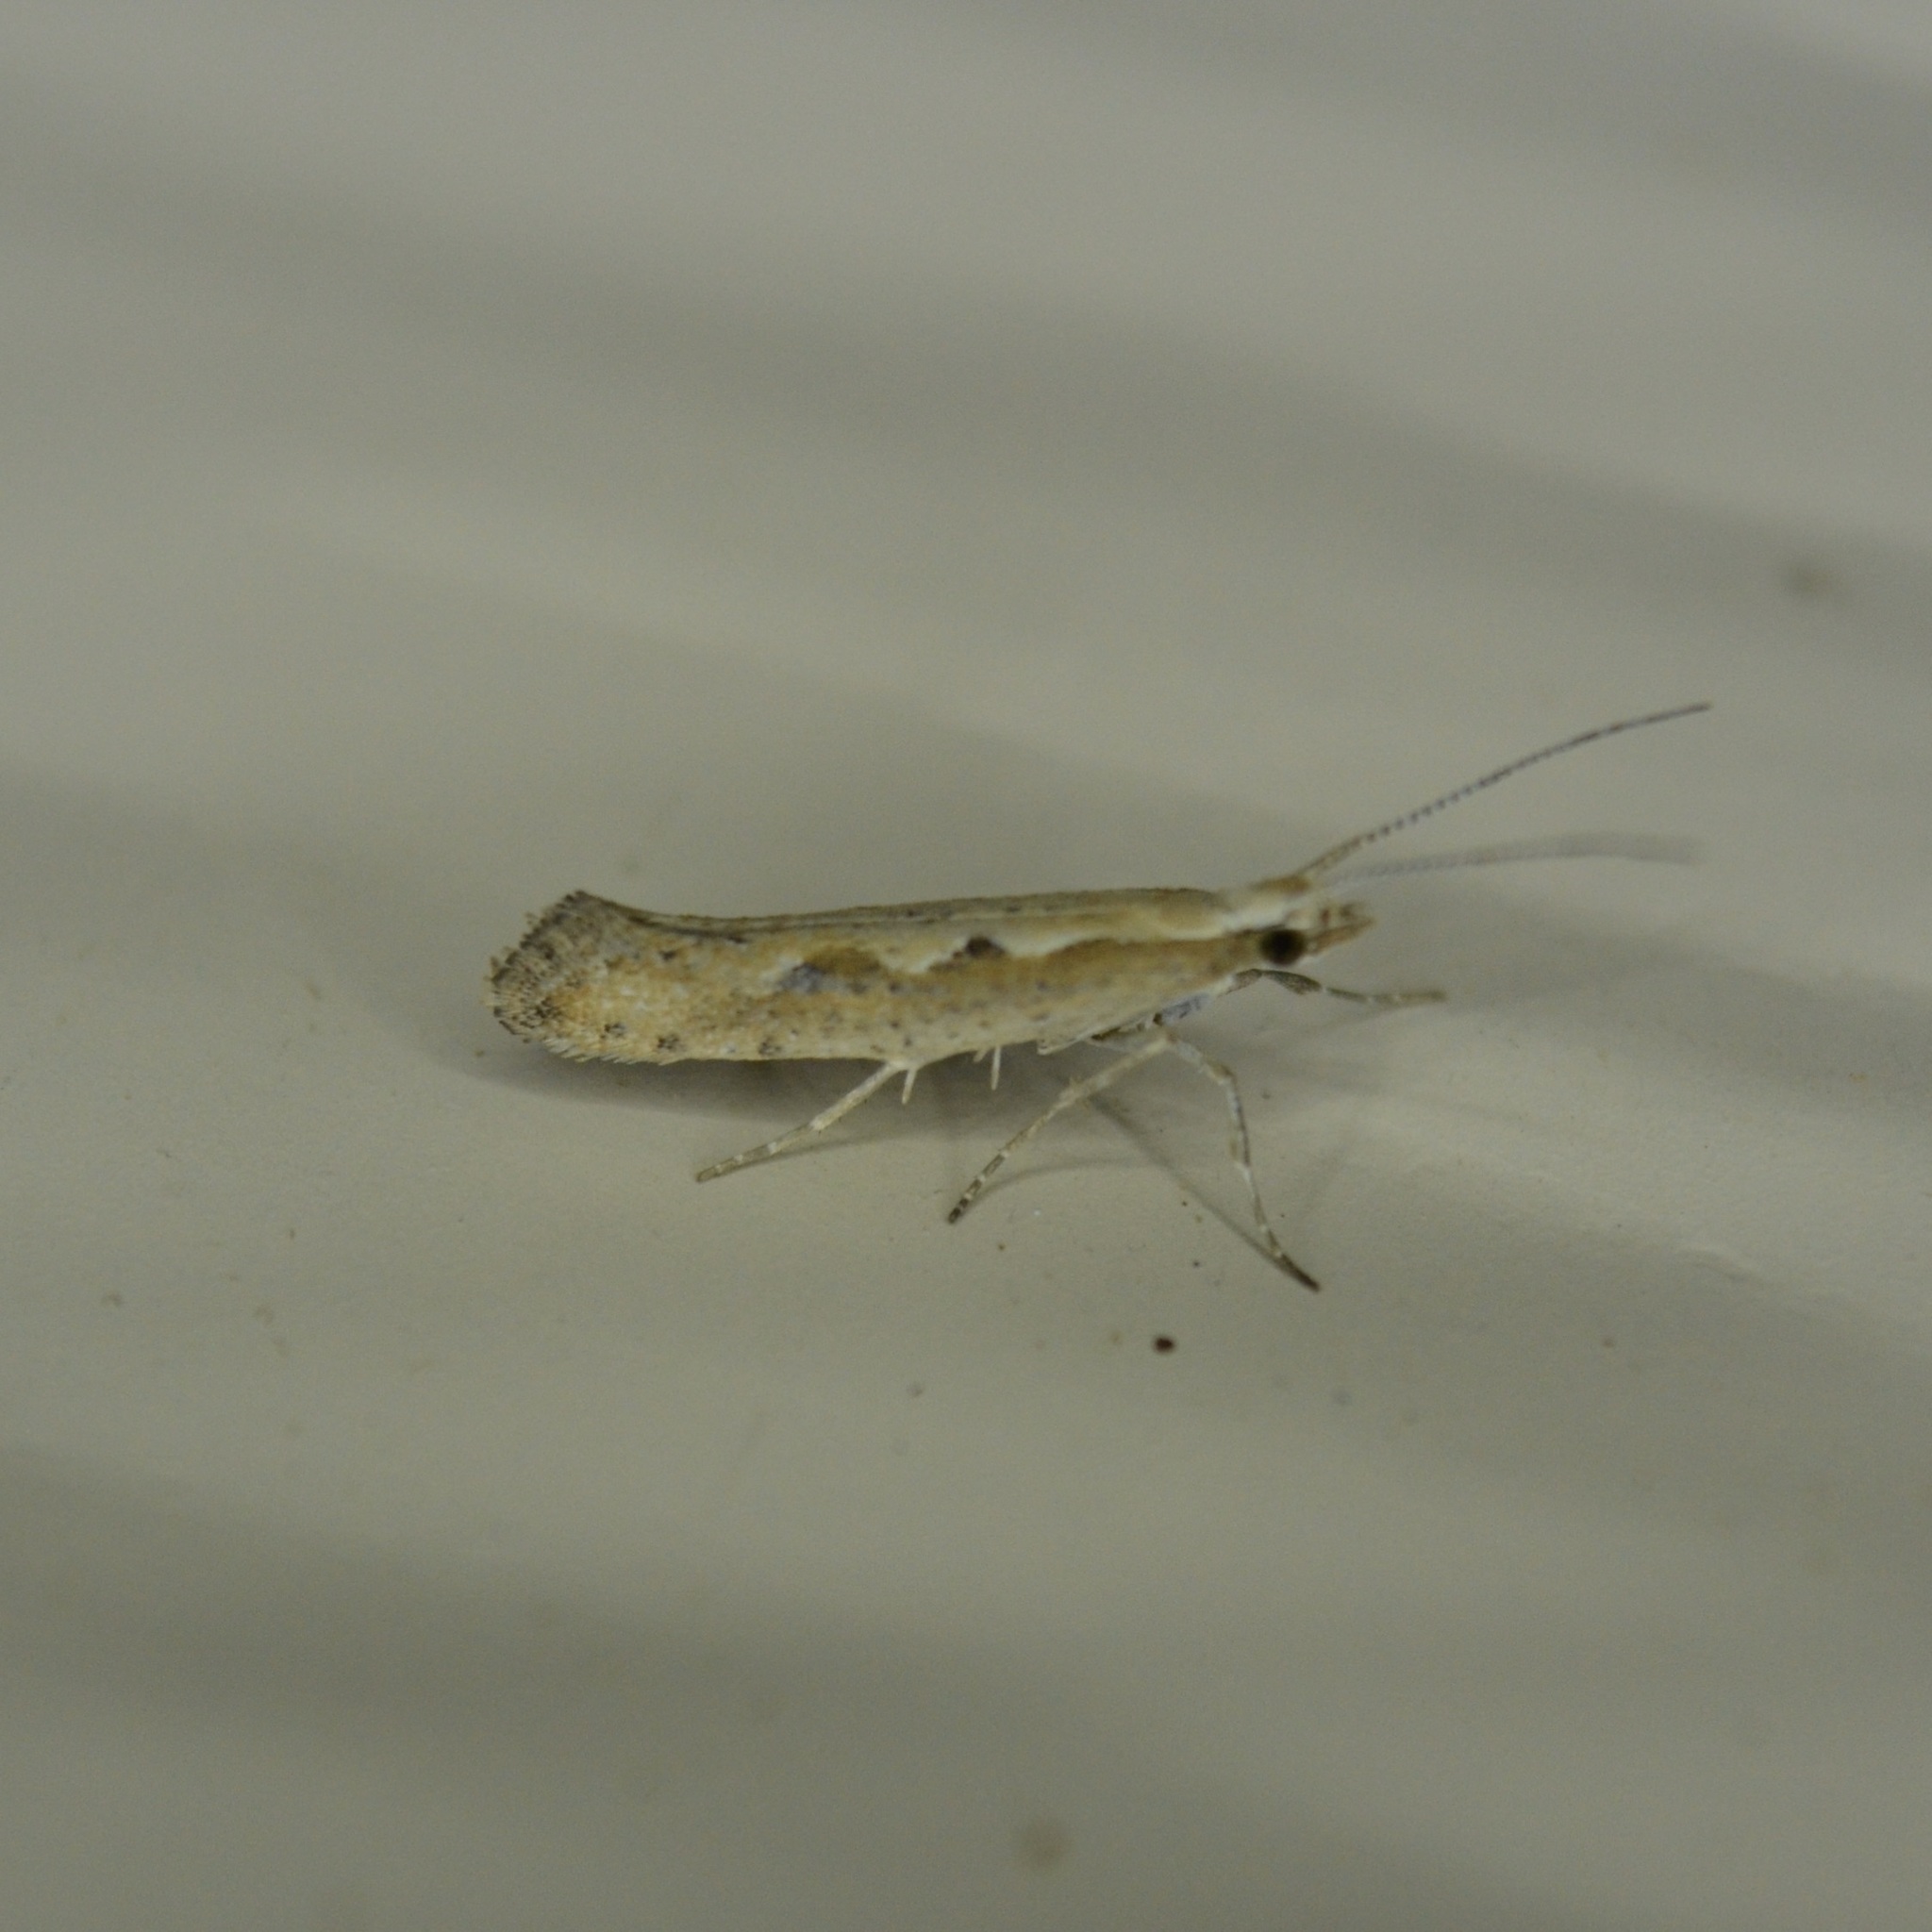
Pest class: diamondback_moth